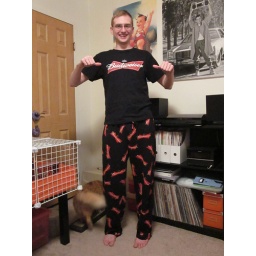
Day 058: Nic rocking his Budweiser pajamas. Jack is the furry orange blur in the background.